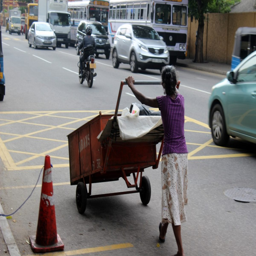
a cleaner at work during the day .